Statue of Niels W. Gade

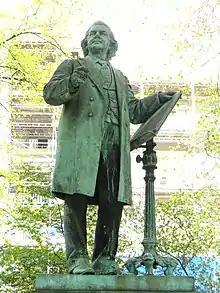
The statue

The monument consists of a bronze statue of Niels Gade standing on a granite pedestal which incorporates a long bench in its design. The monument measures 455 x 640 x 107 cm. It is situated next to the fence along Stockholmsgade (at No. 45).